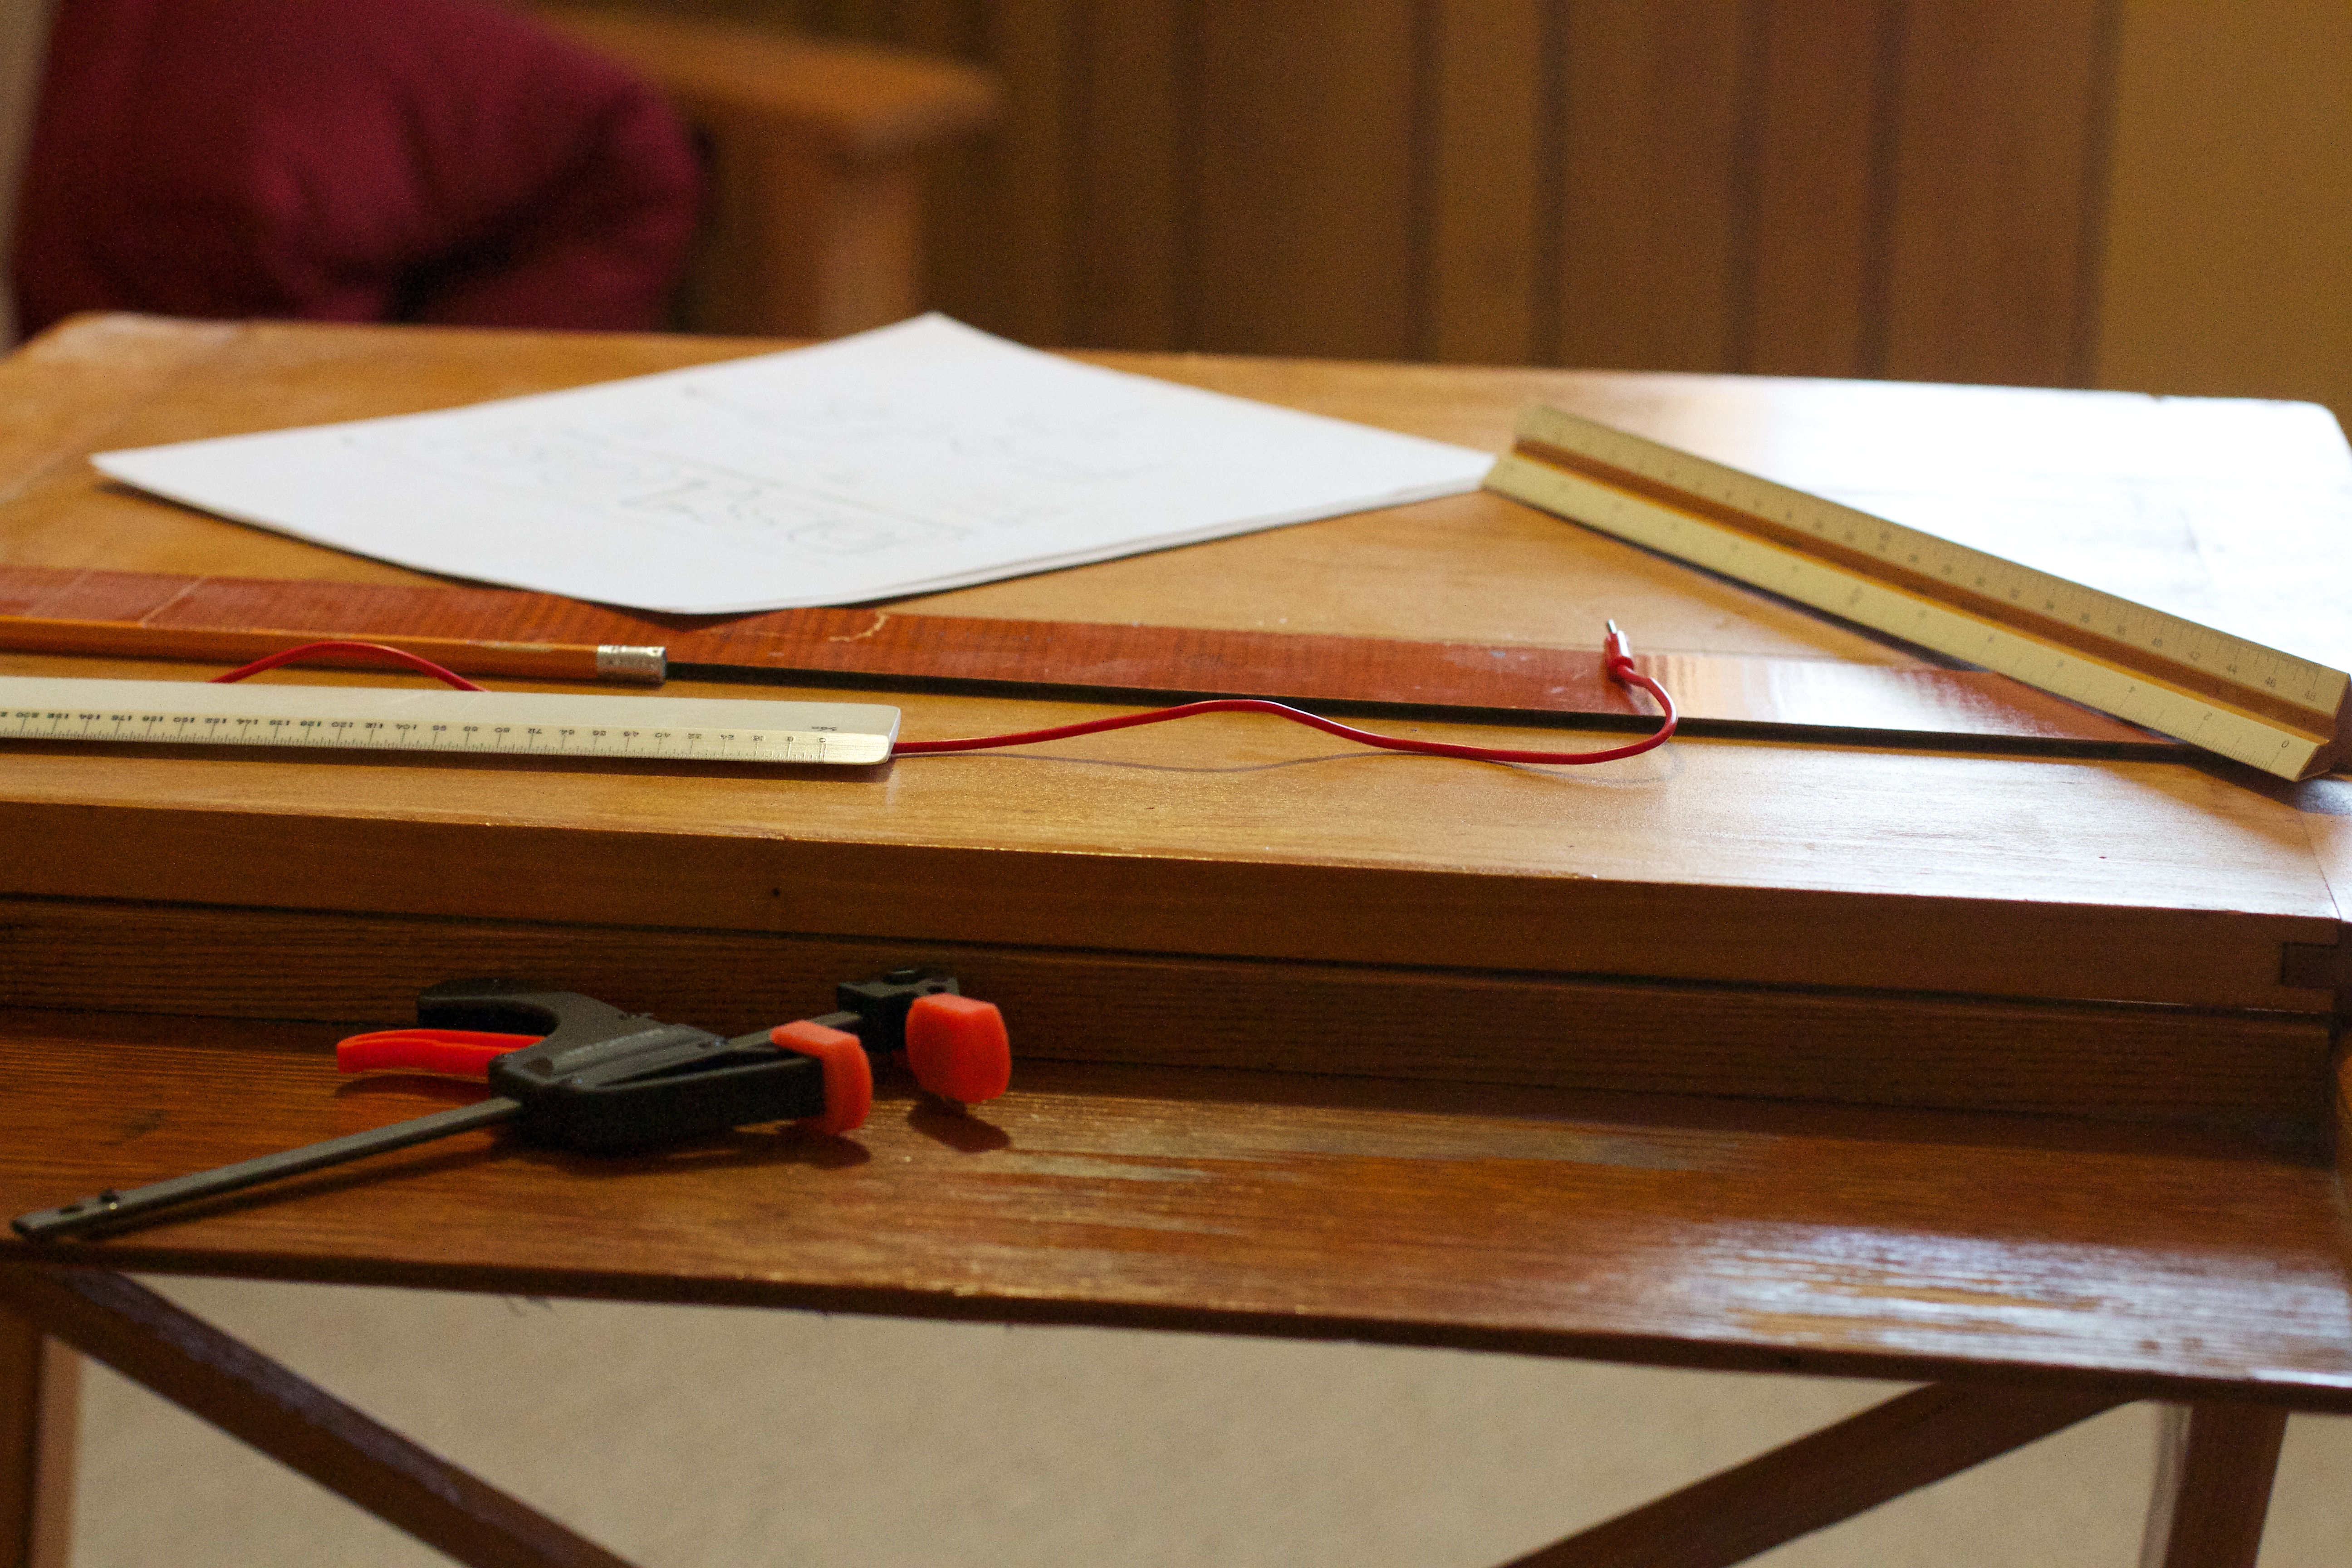
writing, table, wood, furniture, art, plywood, string instrument